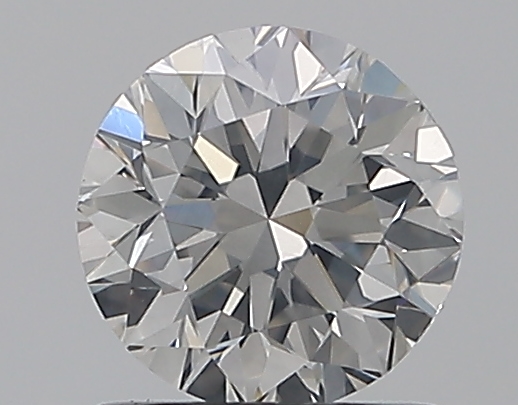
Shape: round
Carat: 0.9
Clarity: SI1
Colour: I
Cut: GD
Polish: EX
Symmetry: VG
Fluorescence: F
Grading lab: GIA
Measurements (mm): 5.97 x 6.02 x 3.93